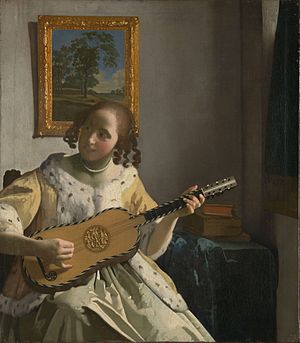
Hendrick van Buyten
Johannes Vermeer, Guitarspillerinden, ca. 1670-1672, Kenwood House
Hendrick van Buyten var bager i Delft. Han er kendt for sin forbindelse med maleren Johannes Vermeer. Da diplomaten Balthasar de Monconys besøgte ham i august 1663 ejede han et maleri af Vermeer. Van Buyten fortalte Monconys, at han havde betalt 600 gylden for det. Moncony mente, det var en høj pris, og at det kun var 60 gylden værd. En gylden var en god dagsløn.